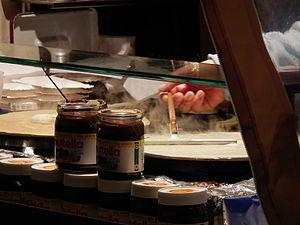
Nutella est une marque de pâte à tartiner créée le 20 avril 1964 en Italie dans la région du Piémont par la société d'industrie agroalimentaire italienne Ferrero. Elle est composée de sucre, d'huile de palme, de noisettes, de cacao, de lait, de lactosérum et d'émulsifiants.